Ian Hutchinson (motorcyclist)

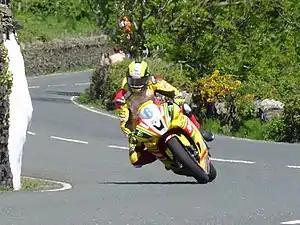
Hutchinson at Tower Bends in the 2012 Supersport TT

Following an off-season which saw him undergo further operations as part of his recuperation, Hutchinson was injured when he twisted his leg awkwardly while riding an off-road bike in rehearsals for his appearance at the Carole Nash MCN Motorcycle show at Excel in London.